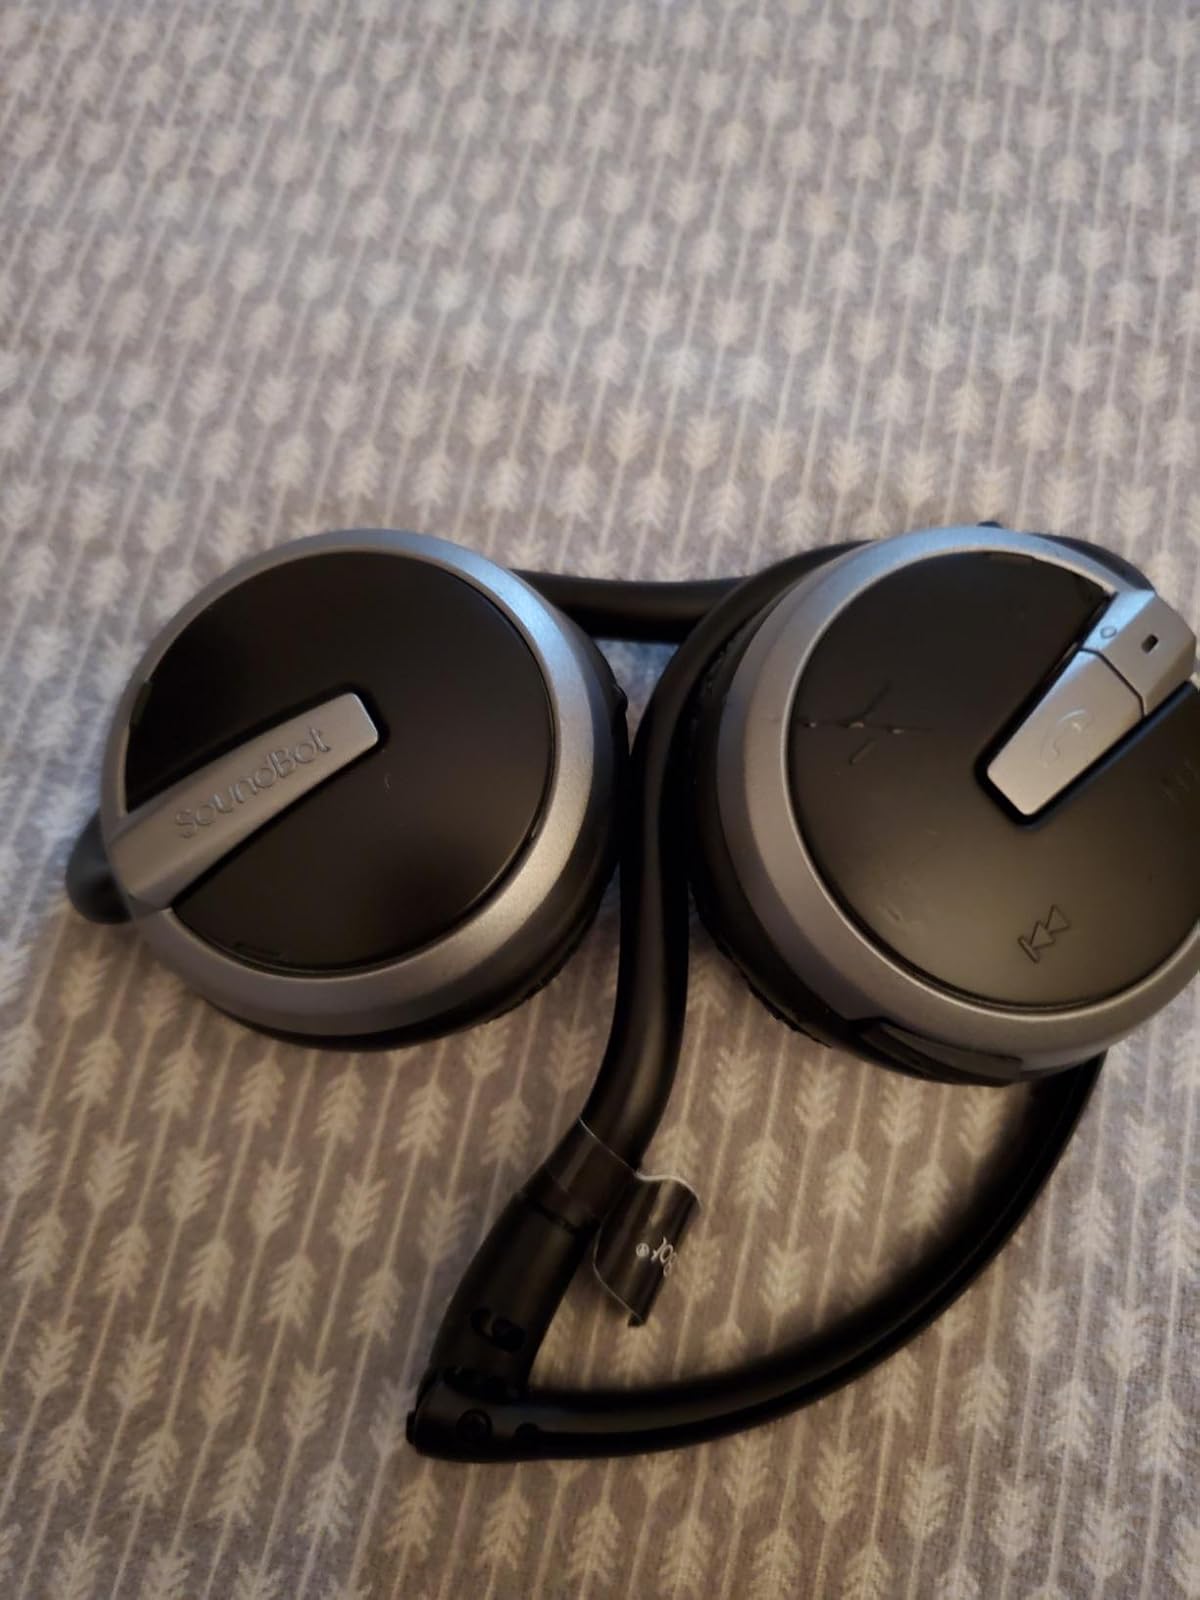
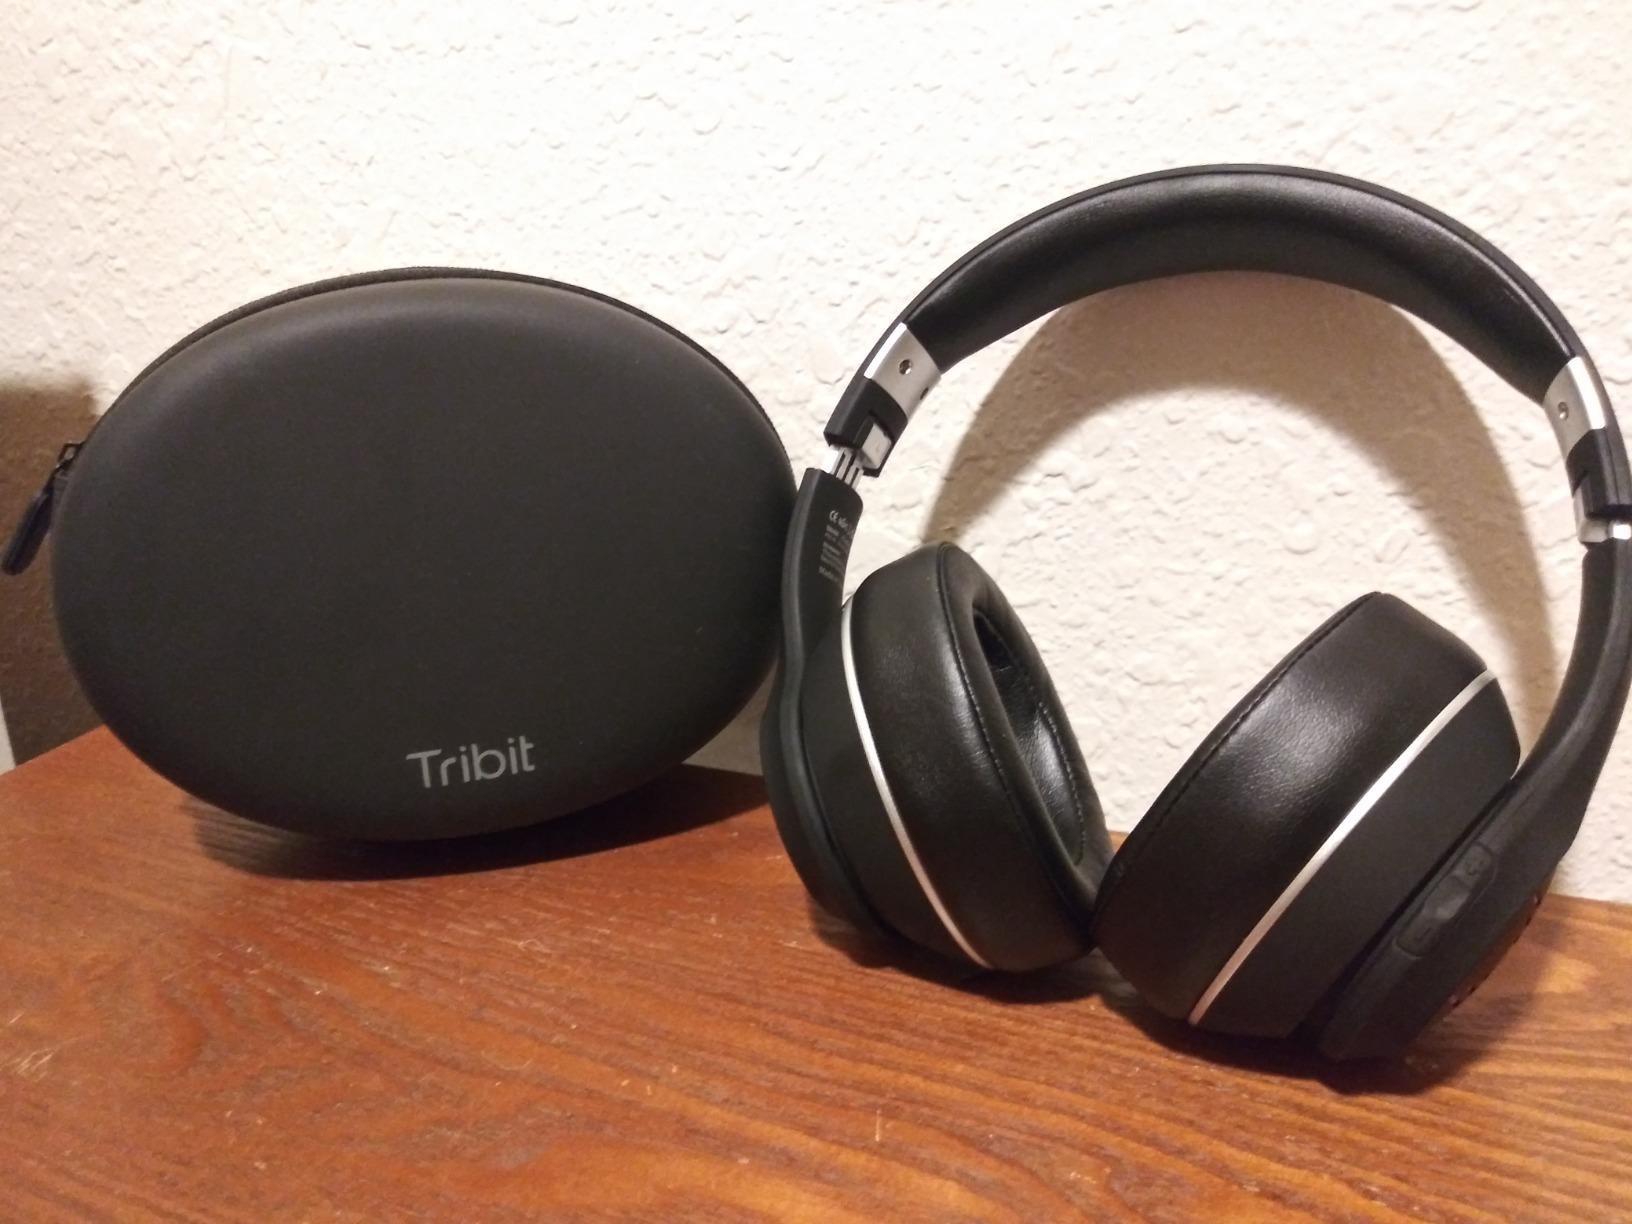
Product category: headphones
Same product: no